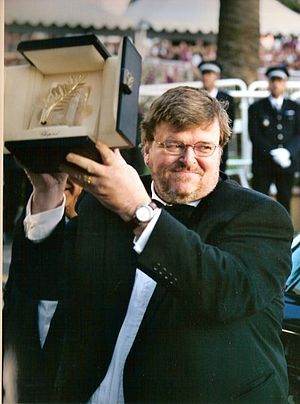
Fahrenheit 9/11
Fahrenheit 9/11 er en prisbelønnet dokumentarfilm af Michael Moore, som vandt Den Gyldne Palme for bedste film ved filmfestivalen i Cannes 2004.